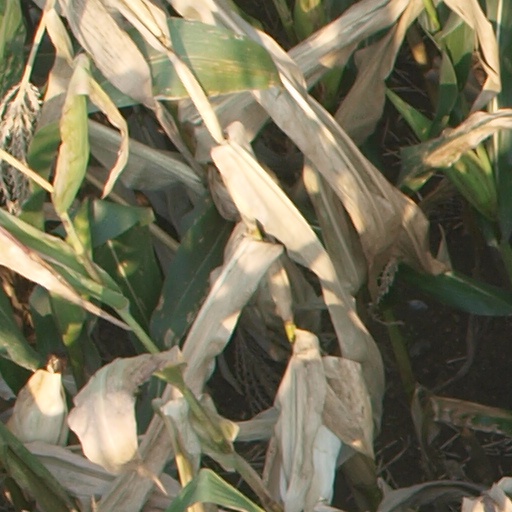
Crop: maize; corn